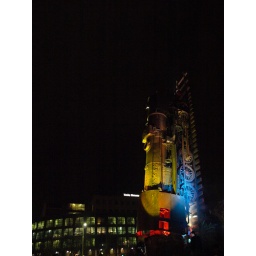
Train to the heaven on Strzegomski Square, in the background a modern office building on Braniborska St.